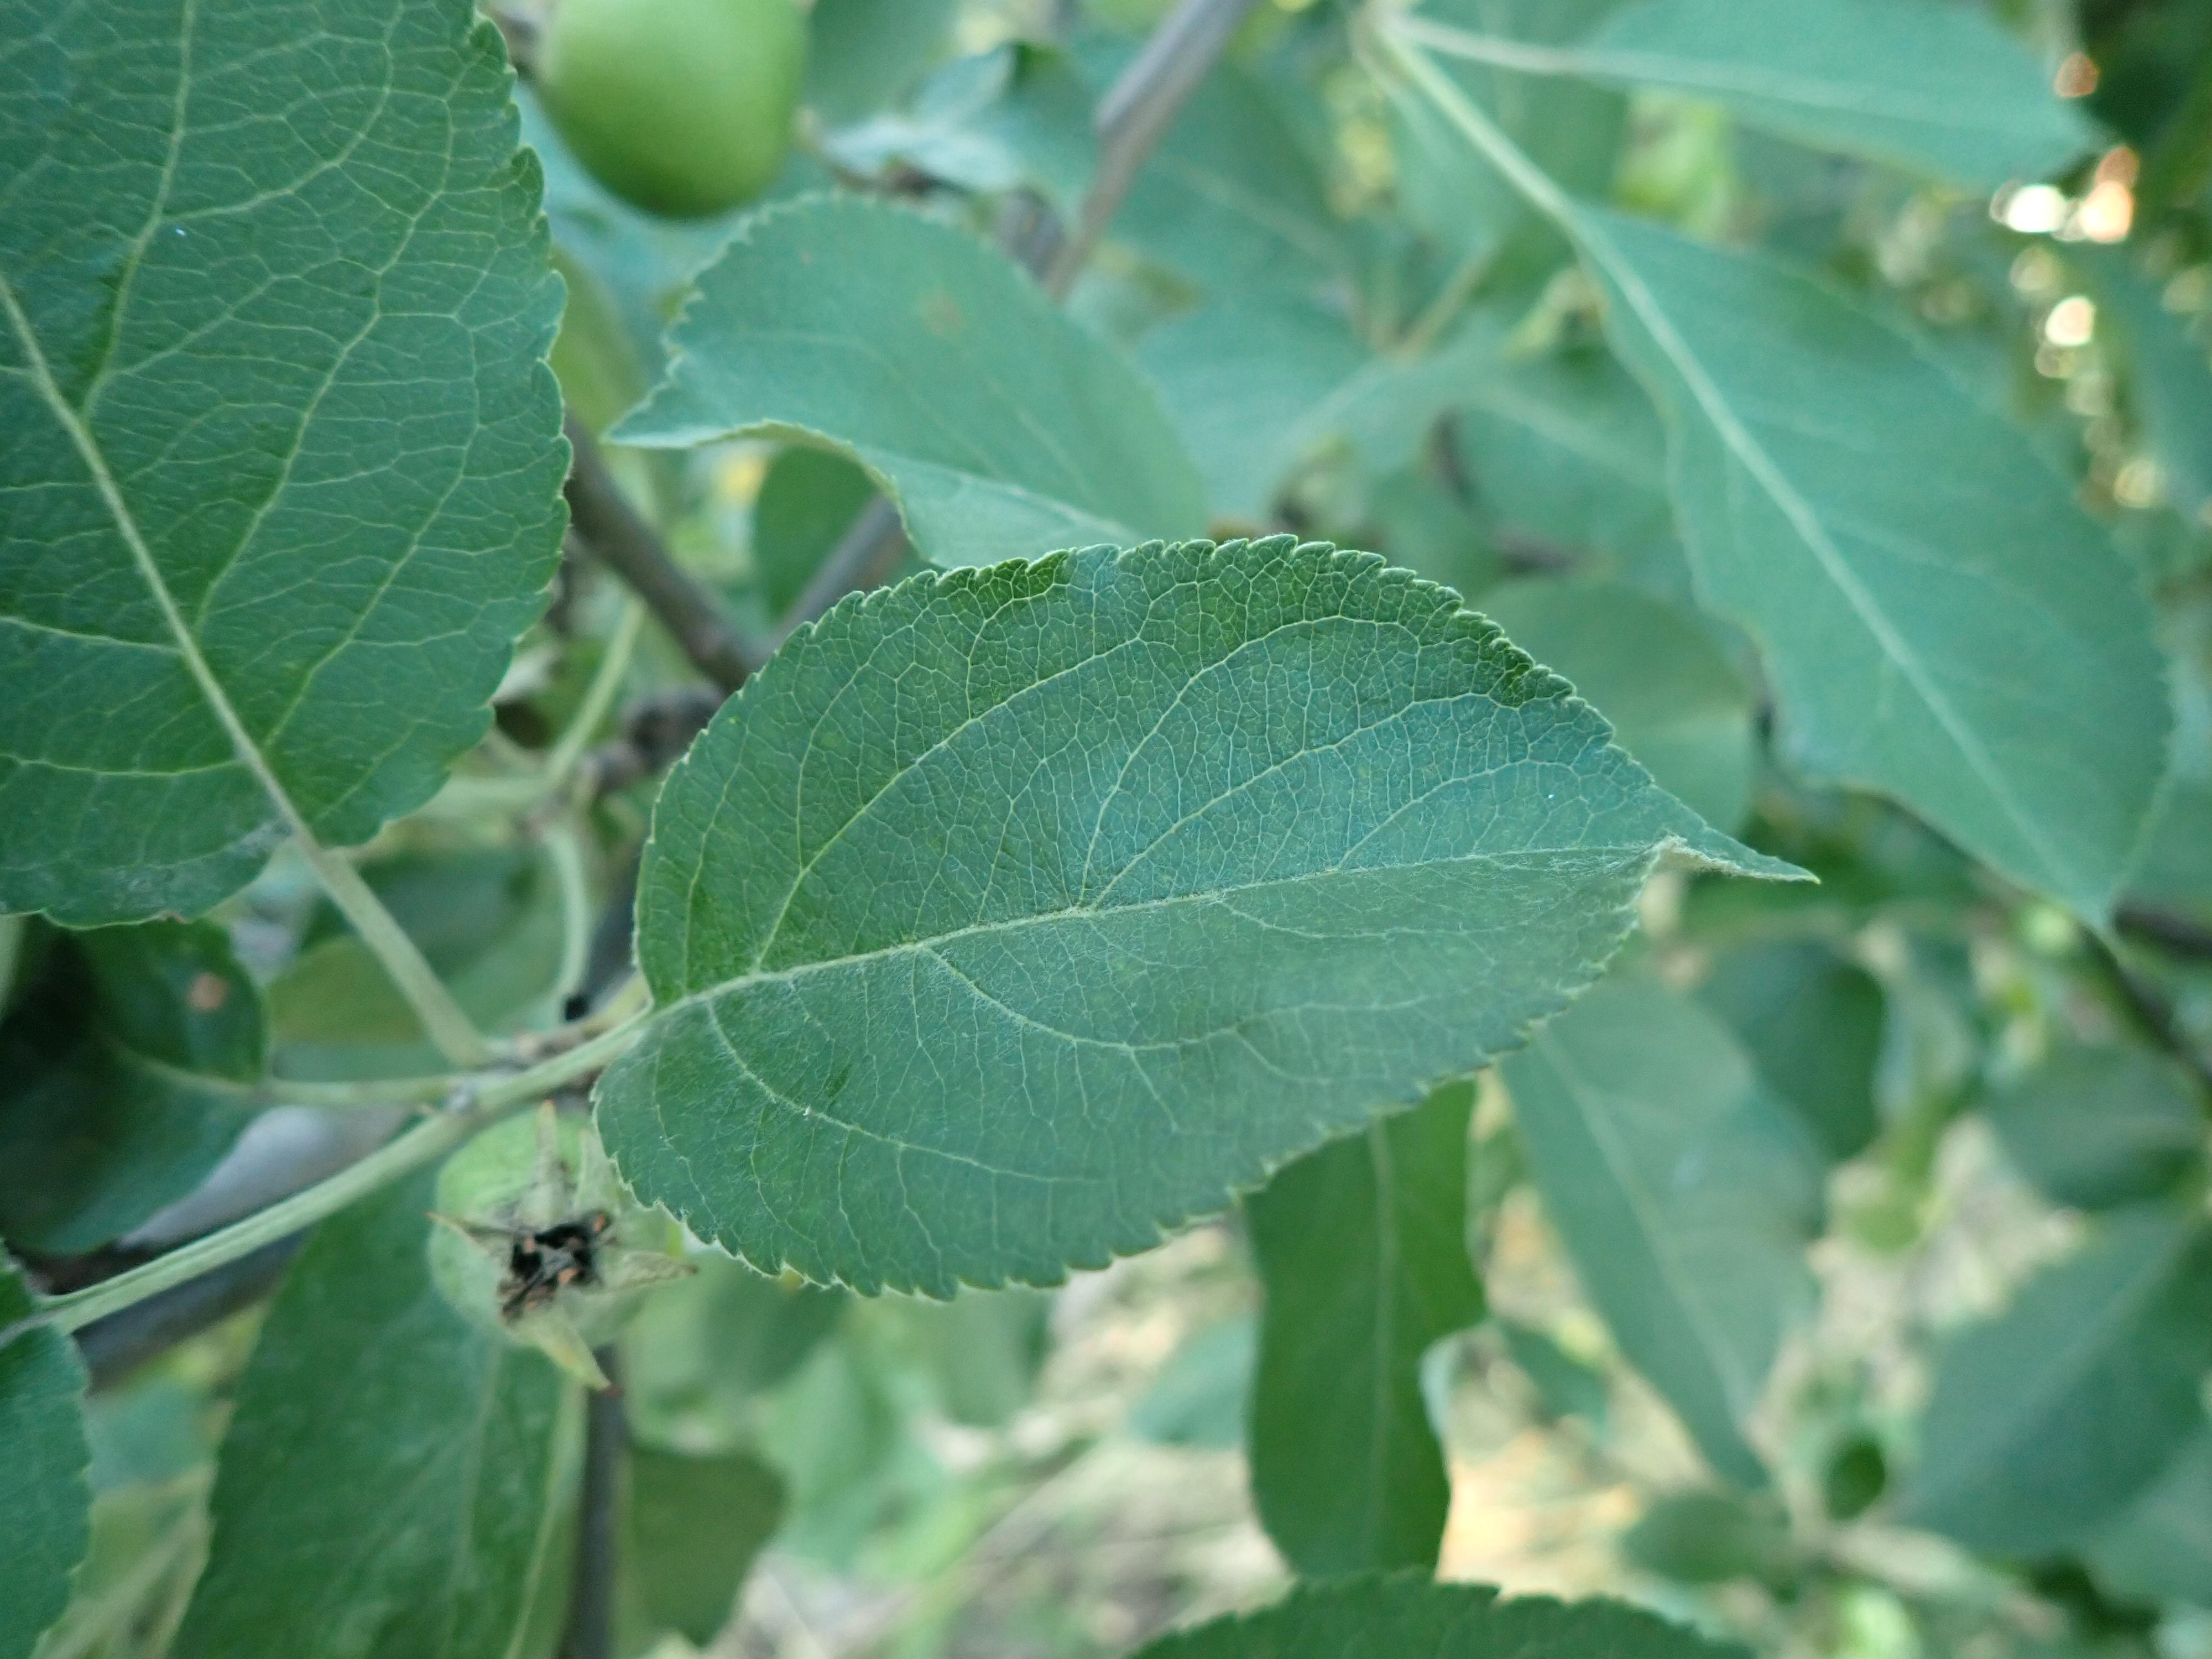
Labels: healthy